Mipi

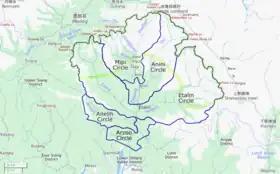
Map of the Mipi Circle among other subdivisions of the Dibang Valley district

The village of Mipi is on the bank of the Mathun River (the upper course of the Dibang River), where the Andra River joins the Mathun. Wedged between the two rivers is the Mipi mountain, with its peak rising to .